South Beach, Staten Island

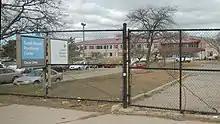
South Beach Psychiatric Center

The neighborhood's principal thoroughfare was originally named Seaside Boulevard, which ran parallel to the shoreline, with the South Beach Boardwalk flanking it on the shoreward side. This roadway, which was the only portion of the "Shore Front Drive" proposed by Robert Moses to be actually built, was later renamed Father Capodanno Boulevard, after a Roman Catholic chaplain who was killed in action during the Vietnam War, and runs from near the Verrazzano-Narrows Bridge to Midland Beach.